Huyền Trân

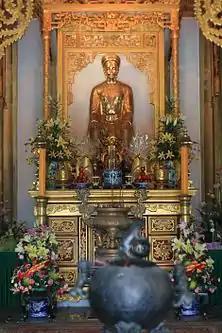
Statue of Huyền Trân in Huế.

Princess Huyền Trân (Chữ Nôm: 玄珍公主) (1289-1340) was a princess of the Trần Dynasty of Đại Việt, who later married to King Jaya Simhavarman III of Champa and titled queen consort Parameshvari of Champa from 1306 to 1307.